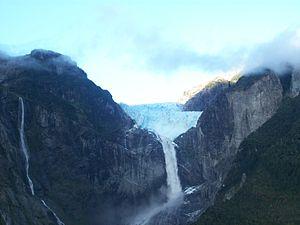
Les parcs nationaux du Chili constituent un réseau de 37 parcs nationaux au Chili. Les parcs couvrent une grande variété d'habitats naturels répartis tout le long de la cordillère des Andes et de l'océan Pacifique, du parc national Lauca situé tout au nord du Chili jusqu'au parc national Cabo de Hornos situé à l'extrémité sud du continent.